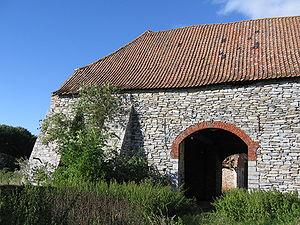
La chartreuse du Mont-Saint-André était un monastère de l'ordre des Chartreux situé à Chercq au bord de l'Escaut, dans la Belgique actuelle, dans la province de Hainaut. Cette chartreuse a été fondée en 1377 par un croisé libéré de Terre sainte et qui avait fait ce vœu. Le monastère fut interrompu dans son développement par la soldatesque bourguignonne en 1478, dévastée pendant la guerre des Gueux au XVIᵉ siècle, puis à nouveau ravagé en 1712.